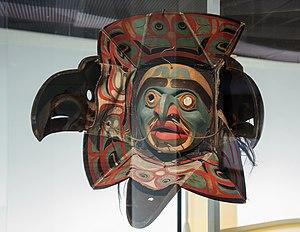
Masque à transformation Nuxalk, Colombie britannique, Canada, XIXe siècle.Musée Linden, Stuttgart, Allemagne, inv. 019178.Présenté lors de l'exposition La Fabrique des images au musée du quai Branly (16 février 2010 - 17 juillet 2011)